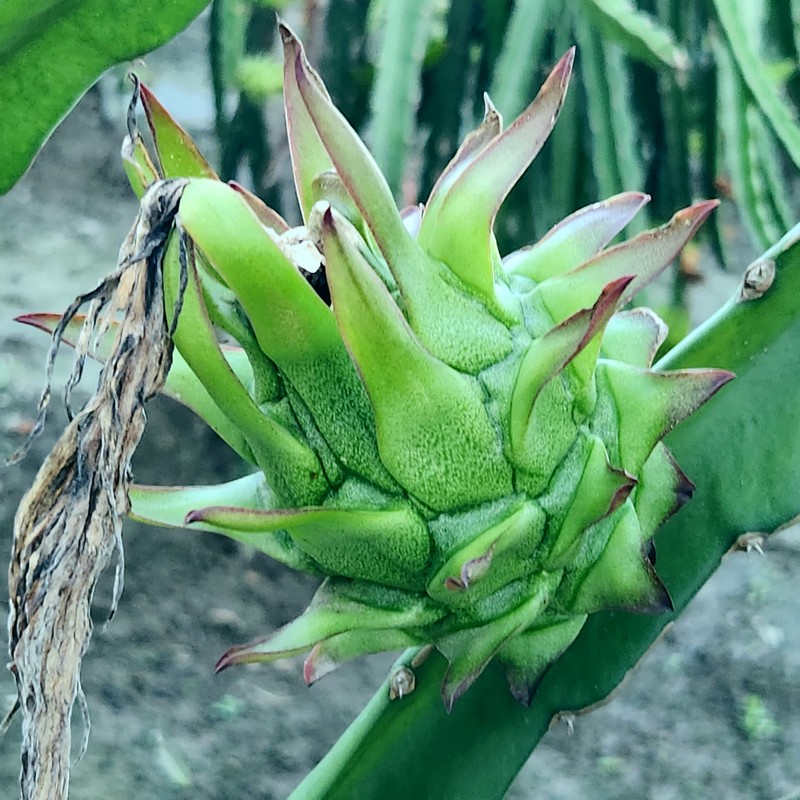
Label: Immature Dragon Fruit